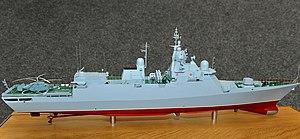
Maquette du navire type «corvette» du projet 58250